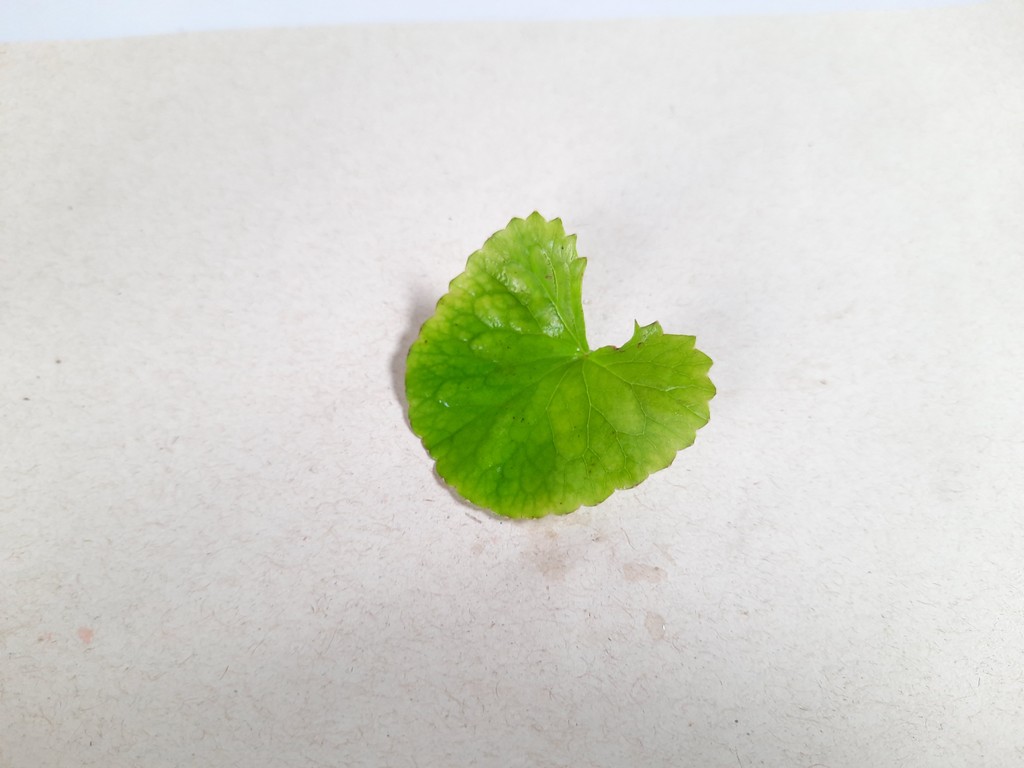
Label: Healthy